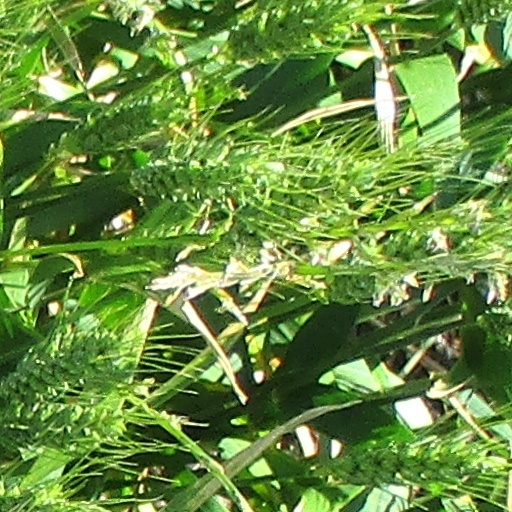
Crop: wheat